Badia Calavena

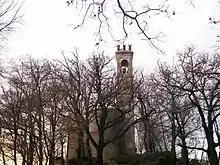
St. Peter's Abbey.

Badia Calavena is a "comune" (municipality) in the Province of Verona in the state Veneto, located about west of Venice and about northeast of Verona. It is part of the Thirteen Communities, a group of villages which historically speak the Cimbrian language.